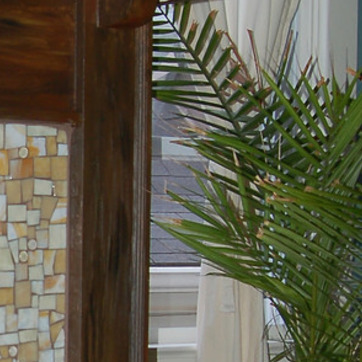
Material: glass